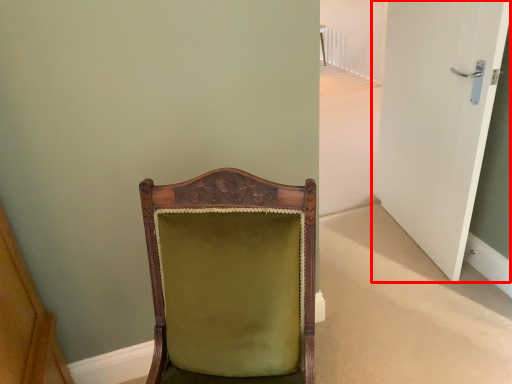
Question: From the image's perspective, what is the correct spatial positioning of door (annotated by the red box) in reference to chair? Select from the following
(A) below
(B) above
Answer: B